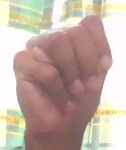
ASL sign: M